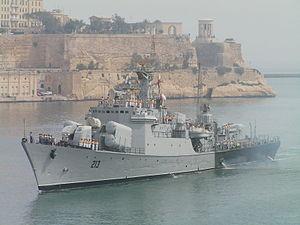
L'opération Harmattan est la contribution française à l'intervention militaire de 2011 en Libye dans le cadre de la guerre civile libyenne. Elle a commencé le 19 mars 2011 et s'est terminée le 31 octobre 2011.
Les Forces armées de la Jamahiriya arabe libyenne étaient l'armée nationale historique de la Jamahariya arabe libyenne, dissoute en 2011. Elles étaient composées de l'armée de terre, de l'armée de l'air, et de la marine de la Libye, et faisaient appel à la conscription. En 2008, le budget alloué était de 1,9 milliard de dollars et elles comptaient 76 000 hommes, dont 50 000 pour l'armée de terre, 18 000 dans l'aviation et 8 000 dans la marine.
Le projet 1159 ou classe Koni est une classe de frégates polyvalentes d'origine soviétique n'embarquant pas de missiles mer-mer, ce qui constitue un handicap majeur.
La marine libyenne est la branche maritime des forces armées libyennes, fondée en novembre 1962. La Libye entretient une petite flotte de frégates, de corvettes et de patrouilleurs pour défendre ses côtes. Toutefois, ses capacités défensives sont très limitées. Elle dispose de 2 800 personnels actifs, et son actuel commandant en chef est Osama al-Juwali. Ses quartiers-généraux sont basés à Tripoli.